380th Air Expeditionary Wing

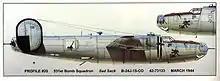
B-24 with SAD SACK noseart

During April and May 1944, the 380th engaged in the most intensive and sustained operations since arrival in the southwest Pacific, neutralizing the rear bases through which the Japanese might reinforce their air force in the Wakde-Hollandia area of the Netherlands East Indies. From the end of May 1944 until it moved to Murtha Field, San Jose, Mindoro, Philippines in February 1945, the 380th concentrated on neutralizing enemy bases, installations and industrial compounds in the southern and central East Indies. In April 1945, Far East Air Forces relieved the 380th of its ground support commitments in the Philippines. During the month, the Group flew the first heavy bomber strikes against targets in China and French Indochina. In June 1945, the 380th was placed under the operational control of the 13th Air Force for pre-invasion attacks against Labuan and on the oil refineries at Balikpapan in Borneo. For nearly two weeks, the Group's Liberators kept these targets under a state of aerial siege. After the Borneo raids, the 380th flew its last combat missions to Taiwan.